Measuring cup

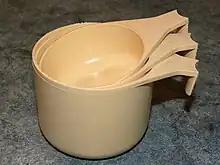
A set of plastic measuring cups which usually include one full cup measure, half a cup and one-third of a cup

Many dry ingredients, such as granulated sugar, are not very compressible, so volume measures are consistent. Others, notably flour, are more variable. For example, 1 cup of all-purpose flour sifted into a cup and leveled weighs about 100 grams (3½ oz), whereas 1 cup of all-purpose flour scooped from its container and leveled weighs about 140 grams (5 oz).